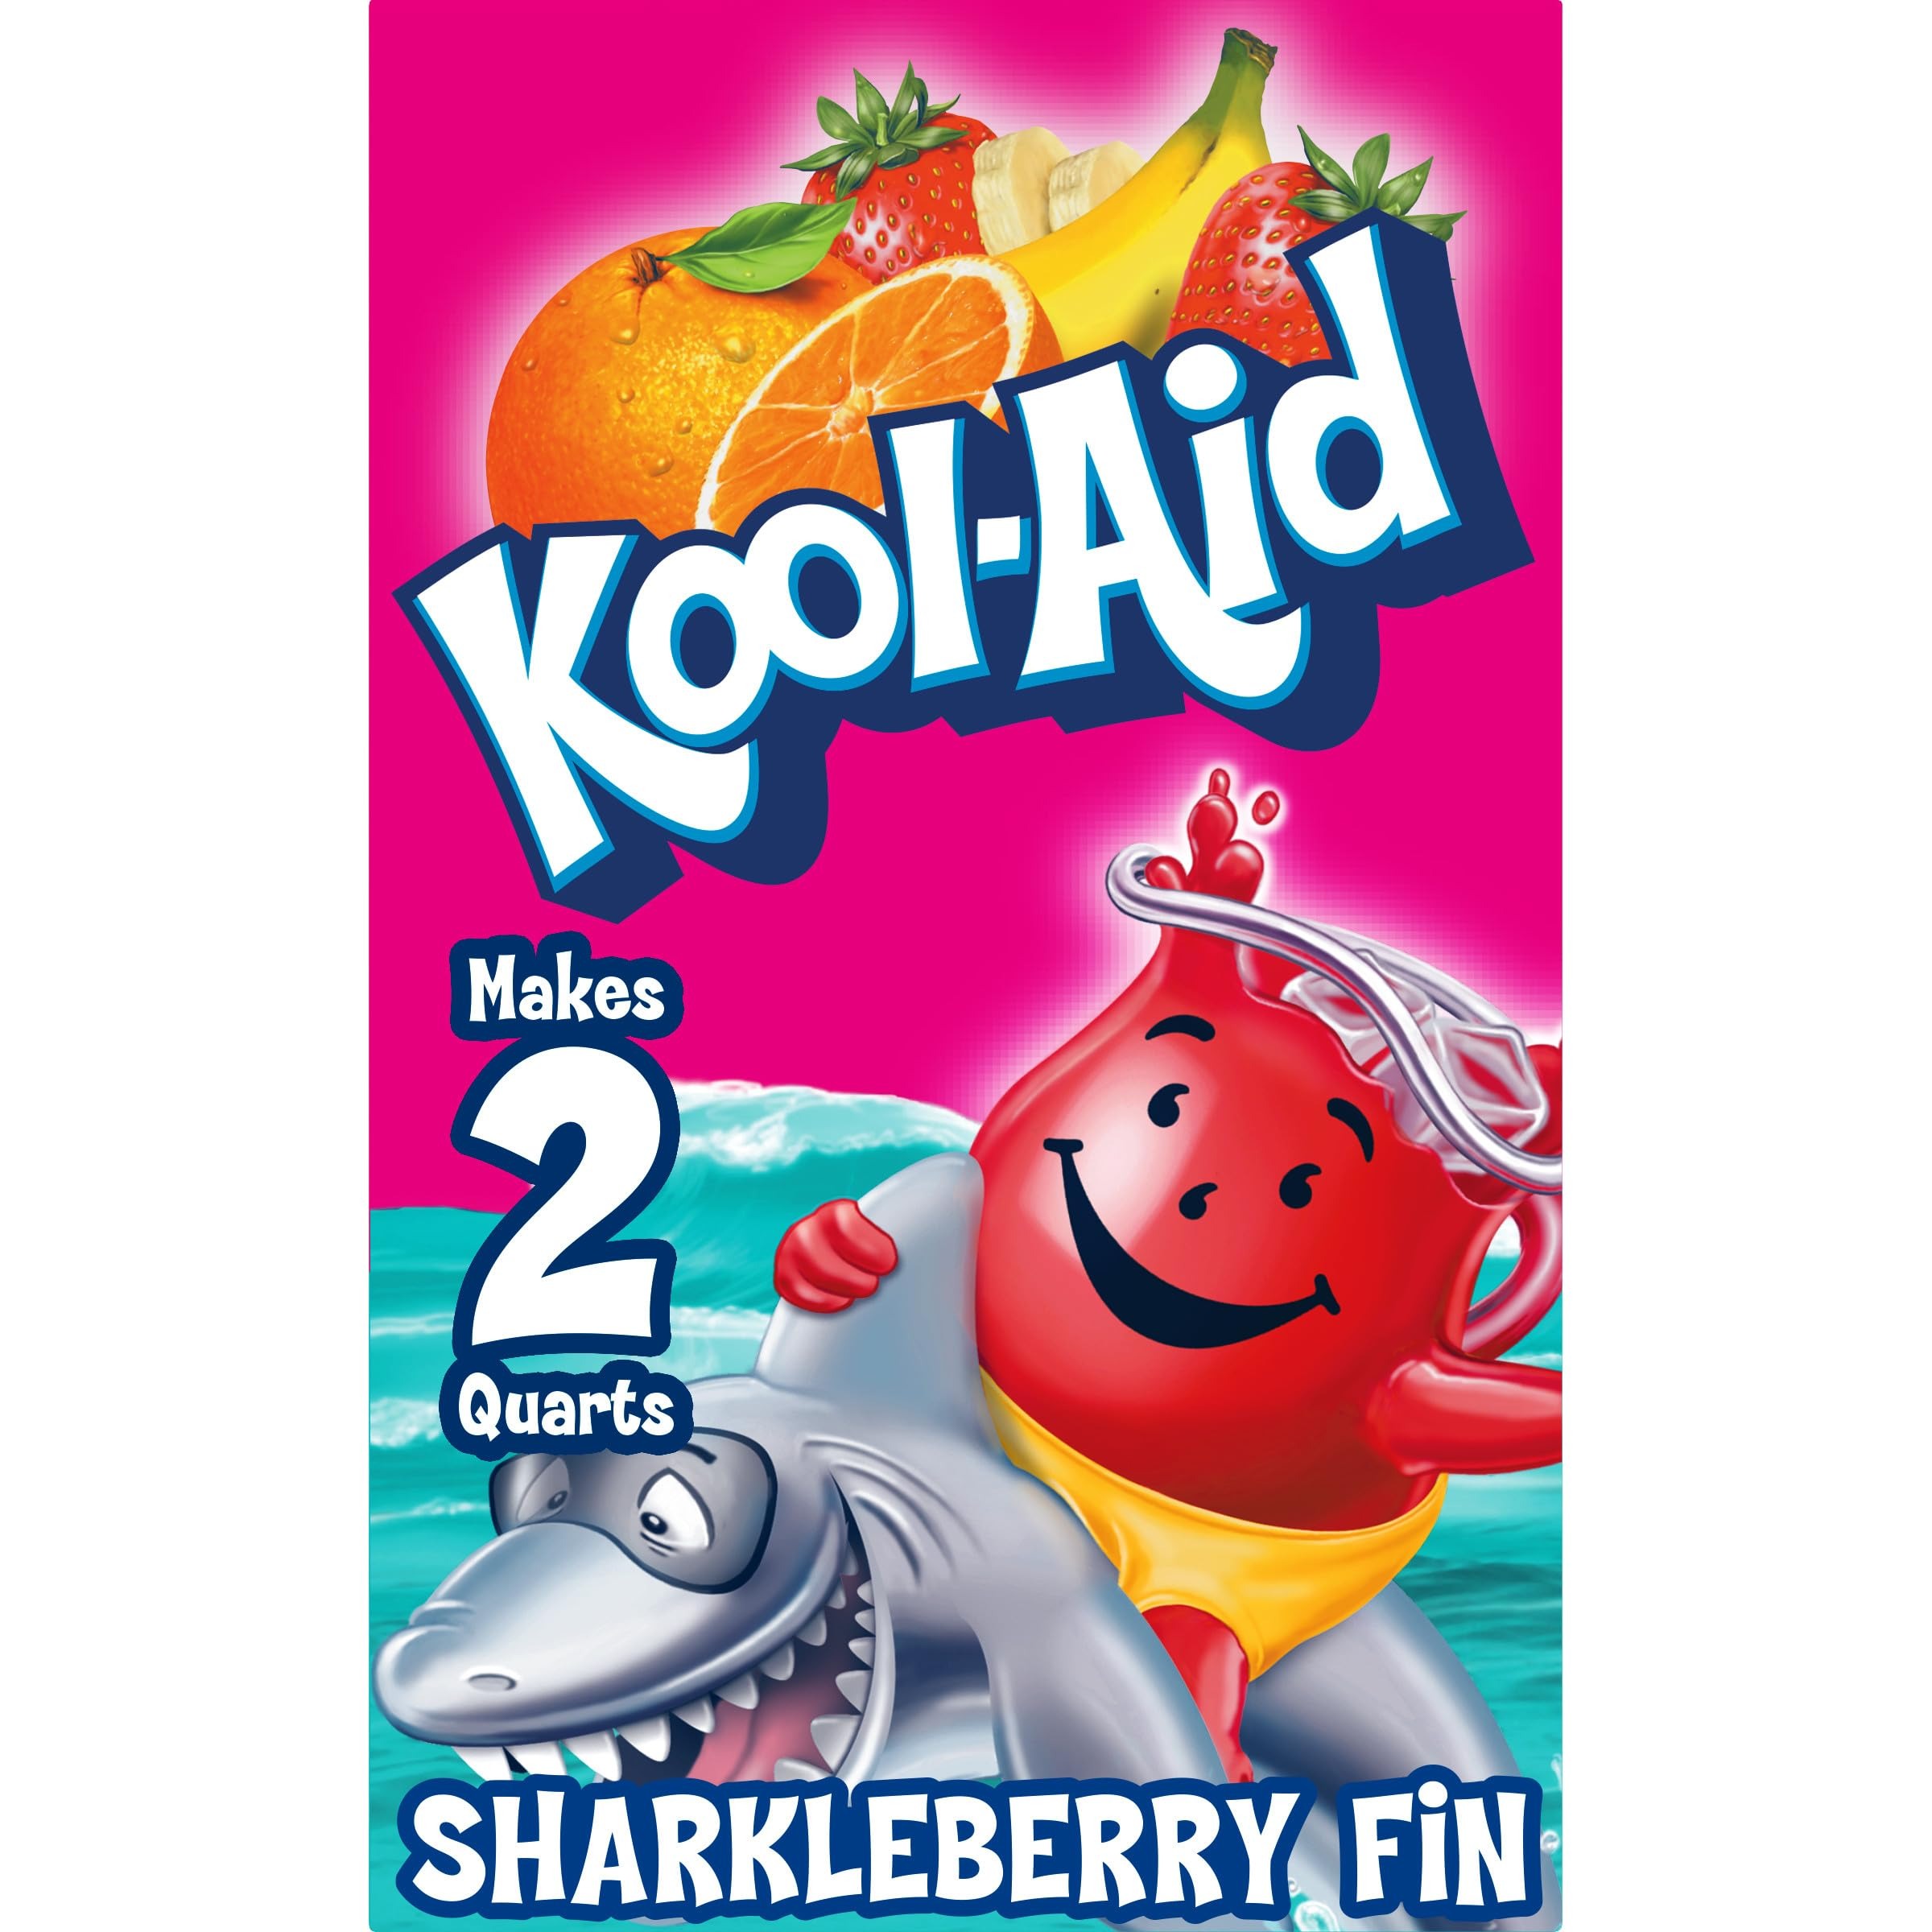
Item Name: Kool-Aid Unsweetened Caffeine Free Strawberry Orange Punch Zero Calories Powdered Drink Mix 192 Count Pitcher Packets
Bullet Point 1: One 0.16 oz packet of Kool-Aid Artificially Flavored Sharkleberry Fin Unsweetened Powdered Drink Mix
Bullet Point 2: One packet of Kool-Aid Artificially Flavored Sharkleberry Fin Unsweetened Powdered Drink Mix makes a 2 quart pitcher
Bullet Point 3: Powdered drink mix packet makes it easy to prepare a tasty drink — just mix with water and sugar
Bullet Point 4: Bursting with refreshingly sweet strawberry, banana and orange flavor
Bullet Point 5: Unsweetened Sharkleberry Fin drink mix powder is a good source of vitamin C and contains no caffeine
Bullet Point 6: Combine drink mix powder mix with sugar in a bottle of water to take on-the-go
Bullet Point 7: Drink mix packets are individually sealed until you're ready to enjoy
Bullet Point 8: Caffeine Free
Bullet Point 9: Kosher
Bullet Point 10: Gluten Free
Value: 30.72
Unit: Ounce

Price: 0.45